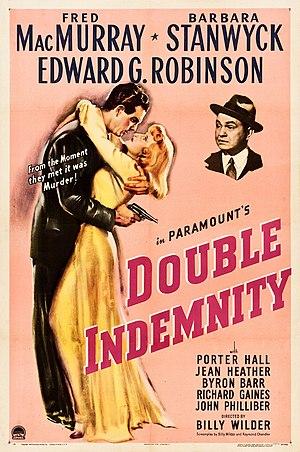
Assurance sur la mort est un film américain réalisé par Billy Wilder, sorti en 1944.